Don Quijote (store)

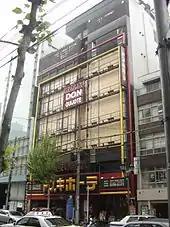
The front of the Don Quijote building in Roppongi

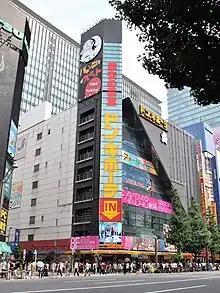
Don Quijote in Akihabara

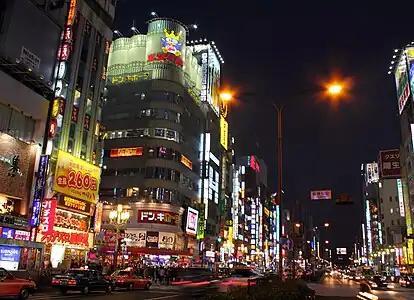
Don Quijote building in Shinjuku

Founded by Takao Yasuda, Don Quijote opened its first store in Suginami, Tokyo in September 1980 under its original name, Just Co. Originally a retail store, Just Co. quickly switched to wholesale in 1982.